Vy Gjøvikbanen

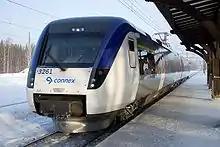
While Veolia has been successful at winning PSO contracts in Sweden, they failed to offer the lowest bid for operating the Gjøvik Line.

Following the right-winged Second cabinet Bondevik victory in the 2001 parliamentary election, Minister of Transport, Torild Skogsholm from the Liberal Party announced that the government would make all subsidized passenger trains services in the country subject to public service obligation (PSO). This had previously been done in several other European countries, such as Sweden and Germany. The initial plans launched in 2002 called for three routes to be subject to PSO: the Gjøvik Line, the Bratsberg Line and the Bergen Commuter Rail. These are the commuter train services least passengers, and the purpose was to use the initial tenders as a "learning exercise" and to create a more efficient system to implement in future tenders. The plans also called for transferring the responsibility for managing and financing the PSO contracts on commuter rail services to the counties, but this was not followed, in part because of a report from the Institute of Transport Economics, which concluded that this would provide a worse service.